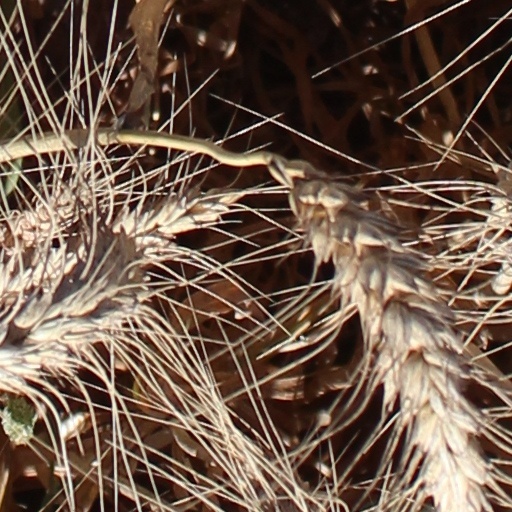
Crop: wheat